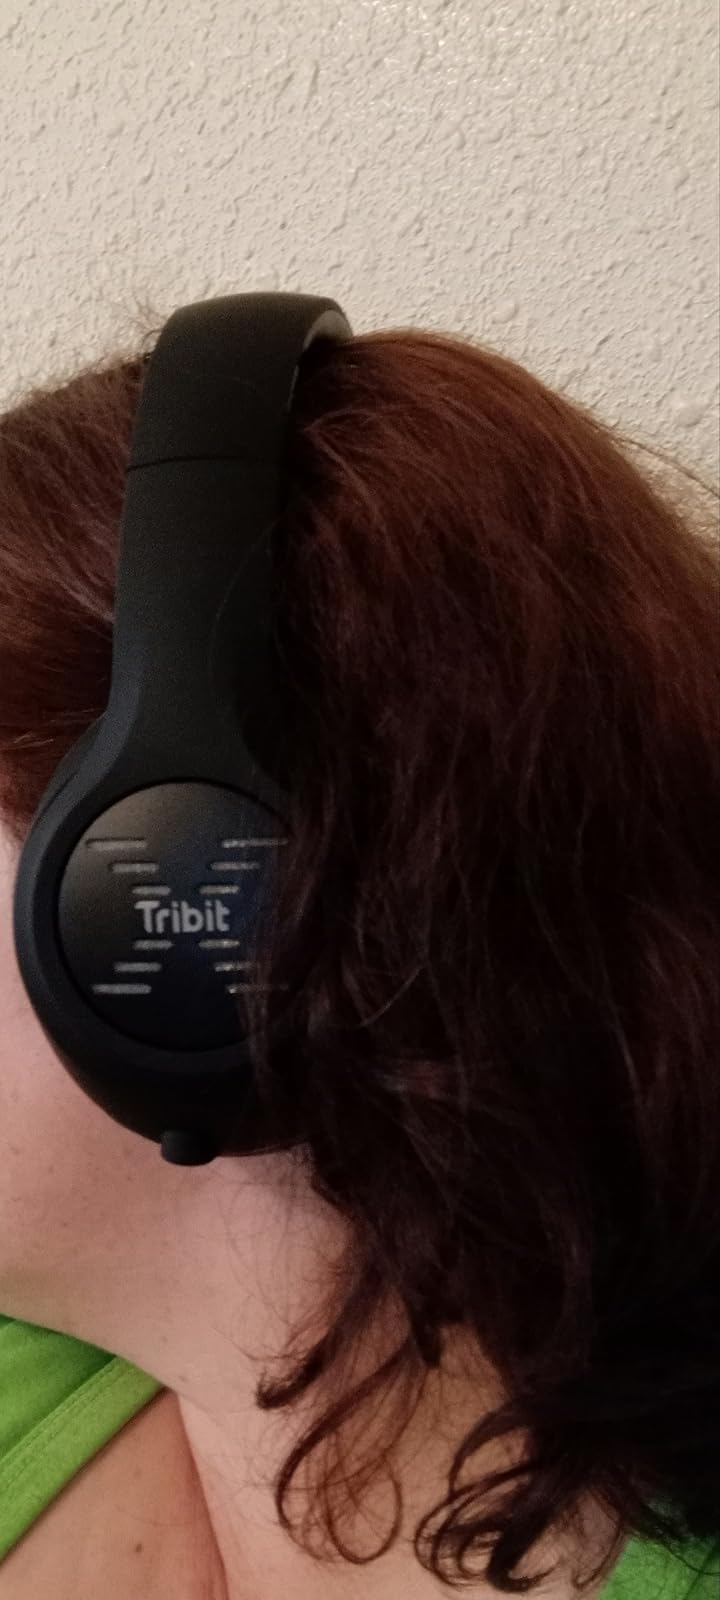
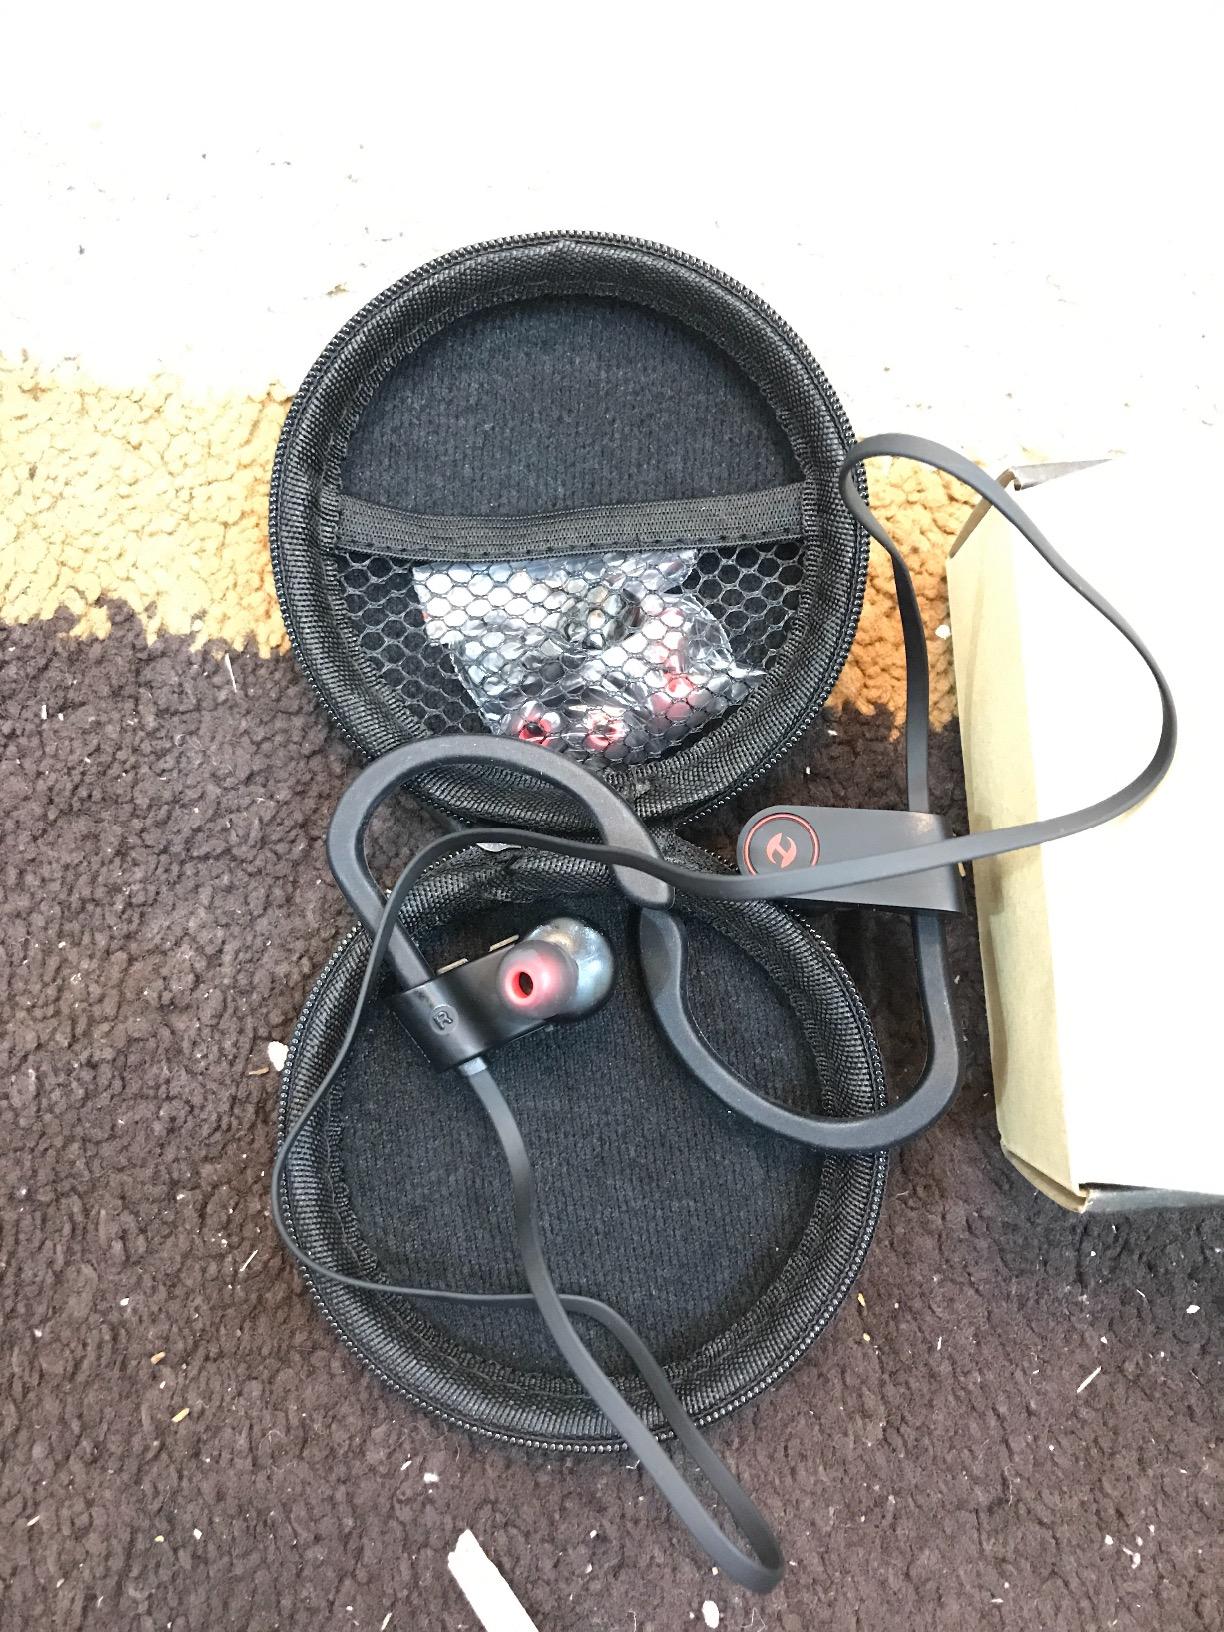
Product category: headphones
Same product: no